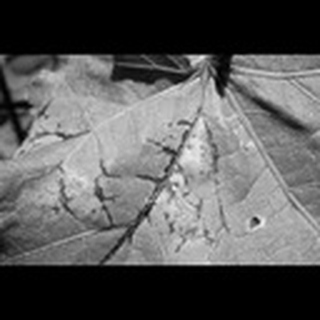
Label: cotton_bacterial_blight